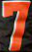
Number: 7